Evans Memorial Chapel

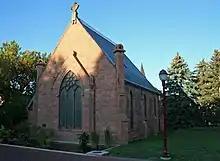
Eastern exterior of the chapel at university location, 2009

The Evans Memorial Chapel is a relatively small structure with an exterior of rusticated Colorado red sandstone. The chapel's congregation rapidly outgrew the size of the building–roughly 40 feet wide, 50 feet long, and 40 feet tall with seating for 64 congregants and a 12 person choir–so the larger, since-demolished Grace Church sanctuary was adjoined. An example of early Gothic Revival architecture, its appearance has been described as "reminiscent of chapels in the west of France." The chapel's single room sits on an east-west axis, terminating in an octagonal apse to the west. A choir is below the east window and the main entrance is found on the southern wall with a small vestibule. On the ceiling are ornate open tracery wood trusses.